Elio Sgreccia

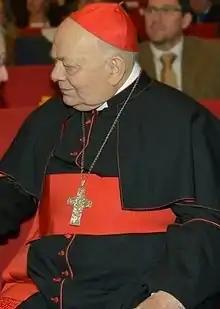

Elio Sgreccia (6 June 1928 – 5 June 2019) was an Italian bioethicist and a cardinal of the Catholic Church. He was president of the Pontifical Academy for Life, director of the international medical ethics journal "Medicina e Morale", president of the Ut Vitam Habeant Foundation and the Donum Vitae Association of the Diocese of Rome, and honorary president of the International Federation of Bioethics Centers and Institutes of Personalist Inspiration (FIBIP).